Tai Chi Chasers

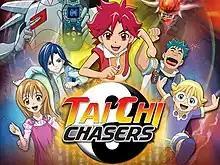
The Tai Chi Chasers: (from left to right) Sena, Finn, Rai, Donha, and Tori.

Tai Chi Chasers also known as Taegeuk Kids on KBS World is an action-adventure and a Manhwa anime television series produced by JM Animation and Toei Animation. The series, inspired by East Asian mythology, revolves around the protagonist Rai, a child who gains supernatural abilities and becomes involved in a long-running armed conflict between two ethnic groups, the Tigeroids and the Dragonoids.